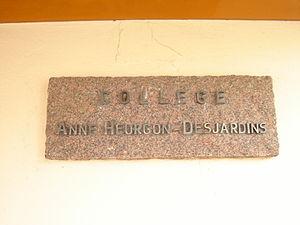
Photographie de la plaque comportant le nom du collège Anne Heurgon-Desjardins à Cerisy-la-Salle.
Anne Heurgon-Desjardins, née le 26 juillet 1899 et décédée au château de Cerisy-la-Salle le 31 août 1977, est la fondatrice du Centre culturel international de Cerisy-la-Salle.